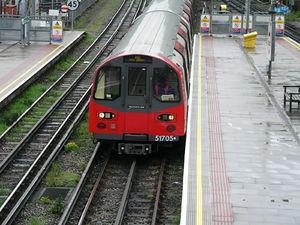
La Northern line est une ligne du métro de Londres. Inaugurée en 1890, elle est actuellement la ligne la plus fréquentée de réseau, avec 294 millions de passagers par an. Longue de 57,6 kilomètres, elle dessert 50 stations. Elle est représentée en noir sur le plan du métro de Londres.